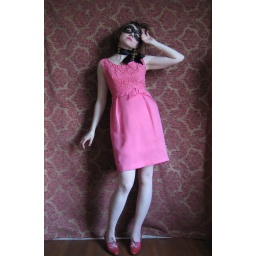
1960s pretty in pink party dress available in my etsy shop